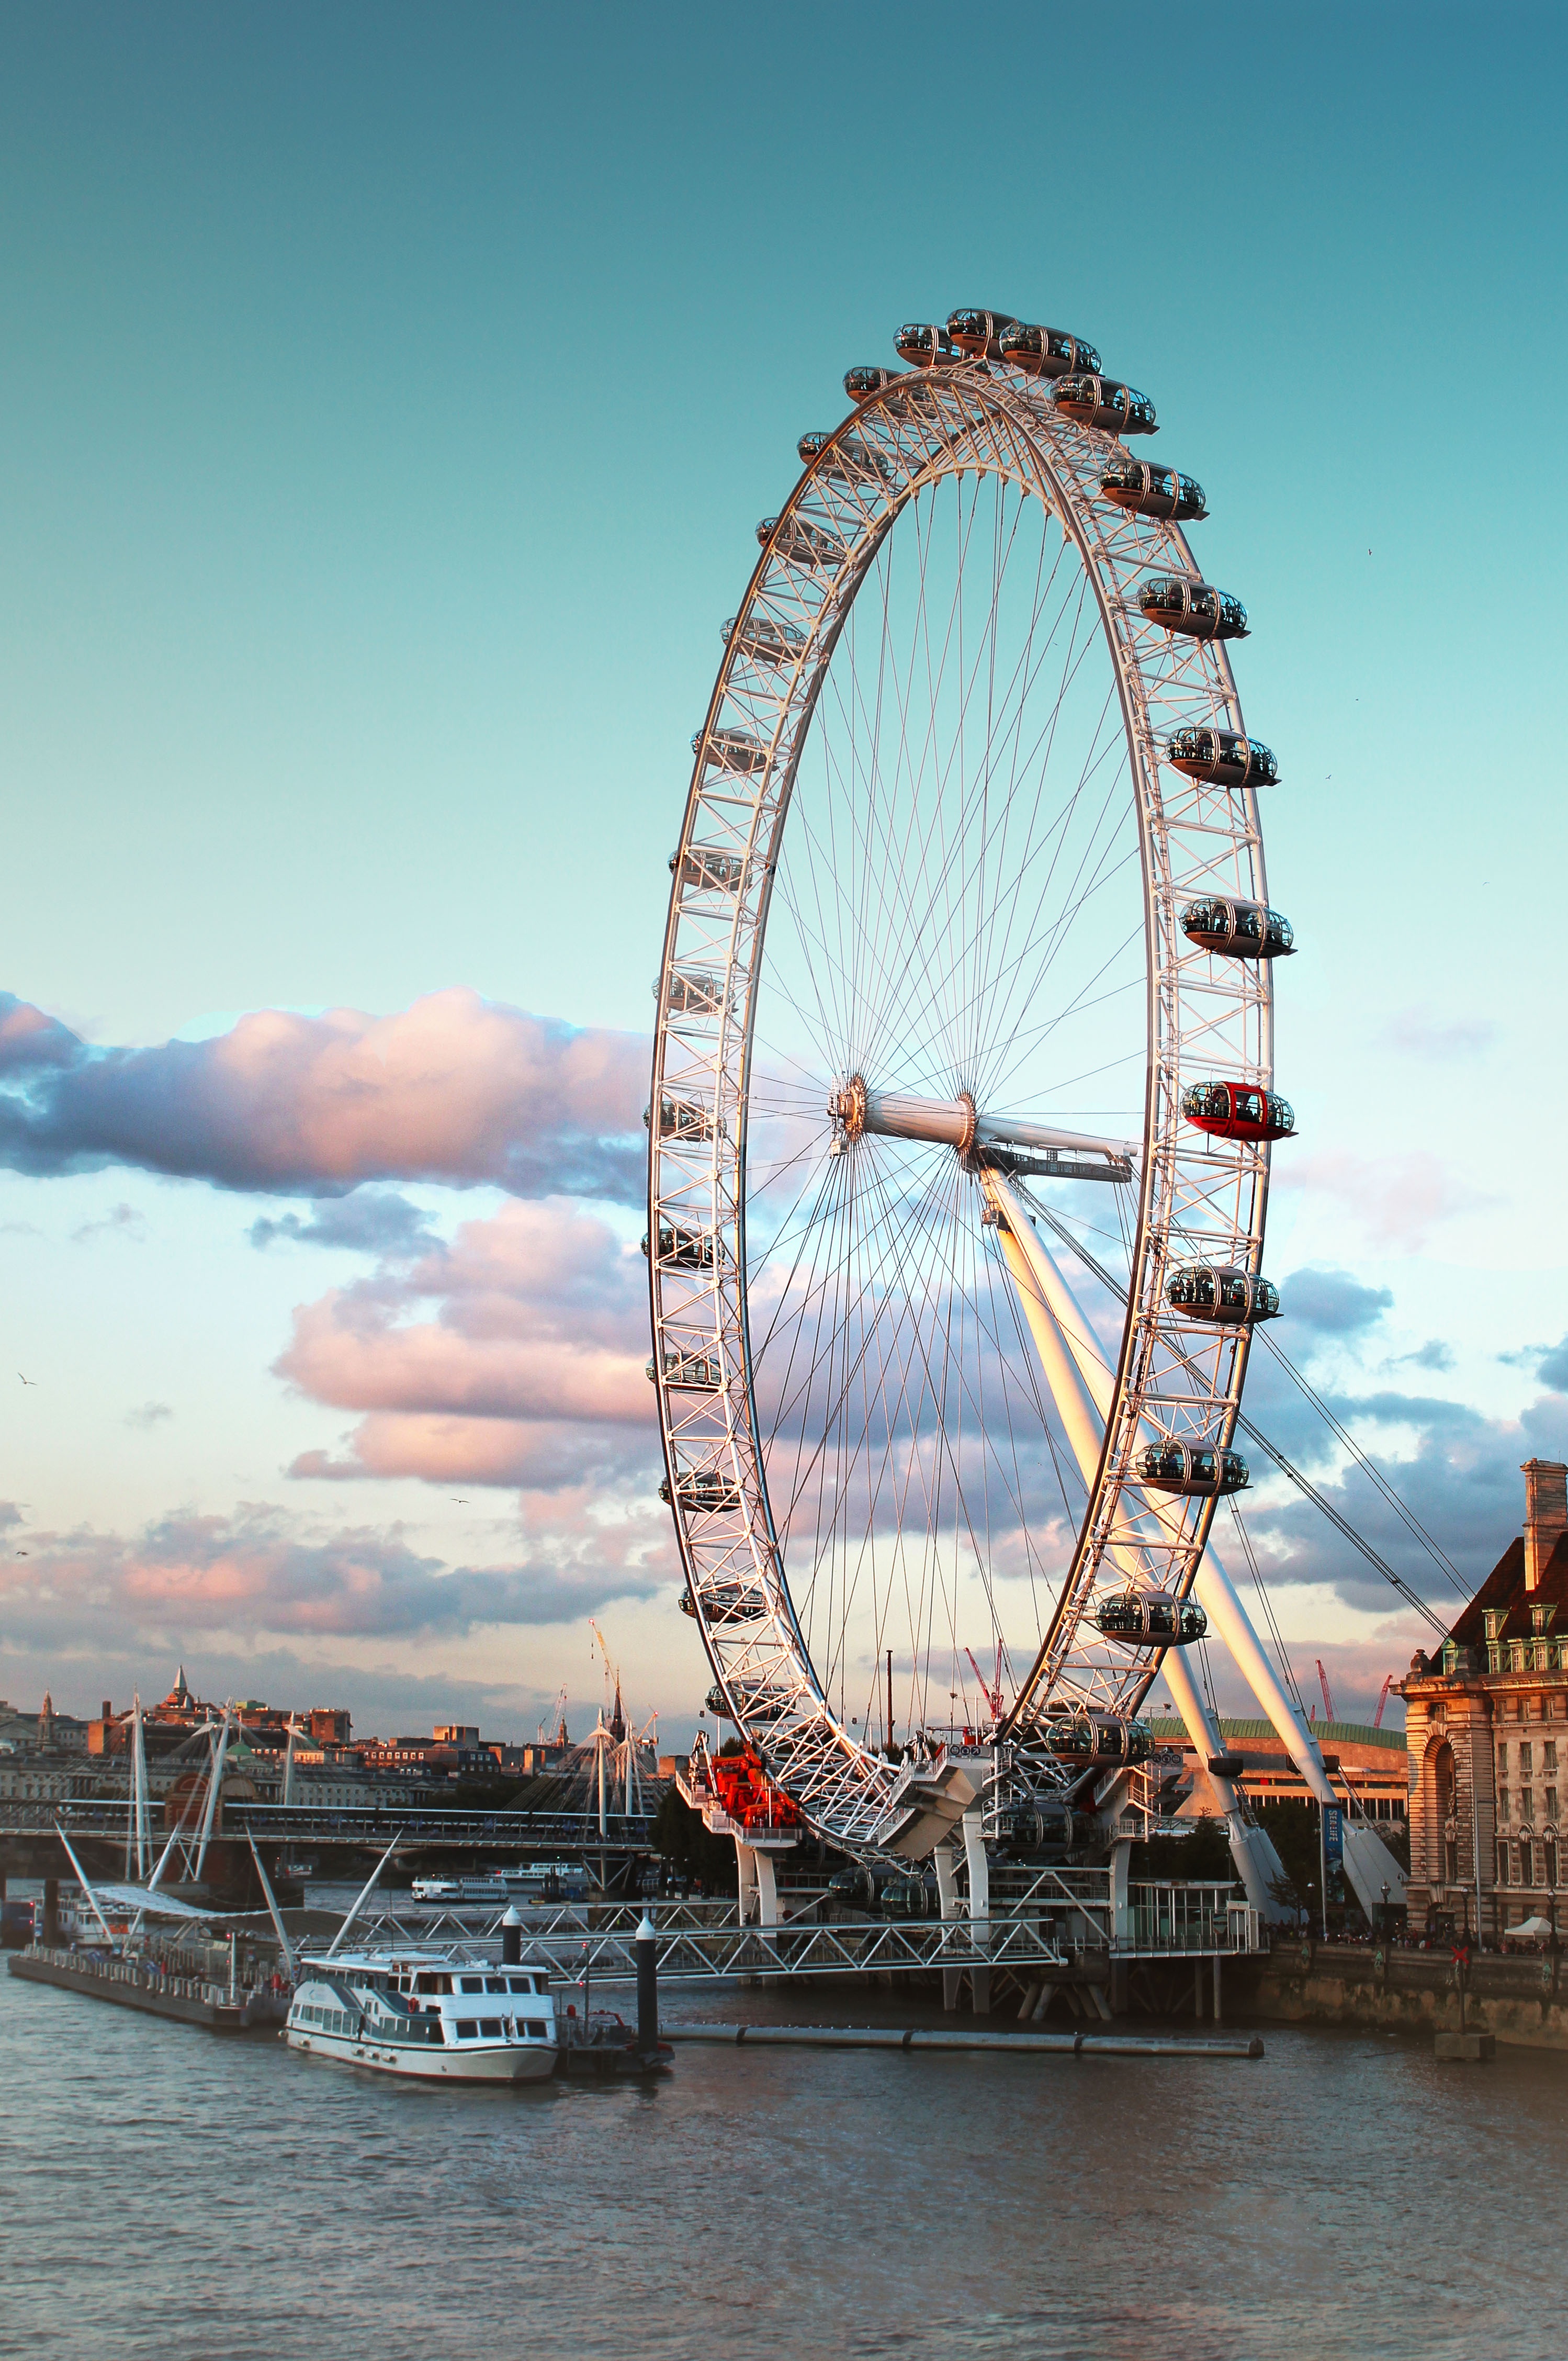
sea, water, light, sky, sun, ship, evening, reflection, heaven, vehicle, ferris wheel, london eye, landmark, blue, trip, surface, england, london, clouds, eye, beauty, tourist attraction, water level